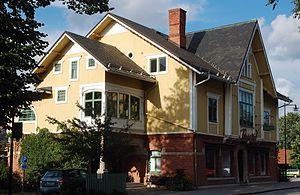
Hallsberg est une localité de Suède, chef-lieu de la Commune de Hallsberg.